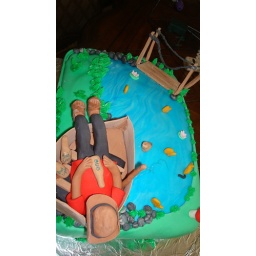
vanilla with strawberry filling. Covering in fondant. Gumpaste bridge and boat